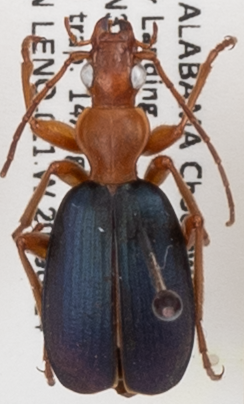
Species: Brachinus alternans
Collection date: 2019-08-14 04:00:00
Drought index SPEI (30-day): -0.404
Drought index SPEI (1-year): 0.782
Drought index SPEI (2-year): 0.63